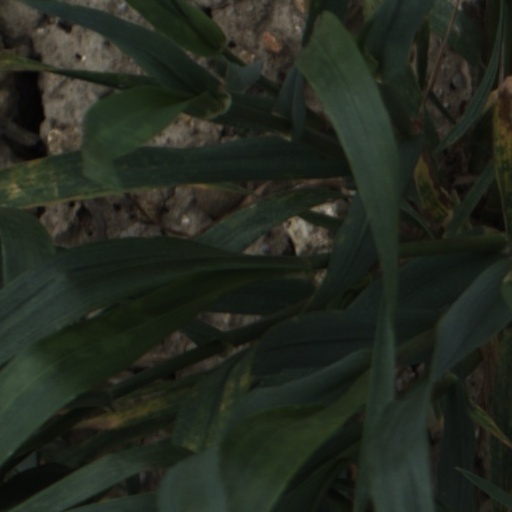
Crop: wheat